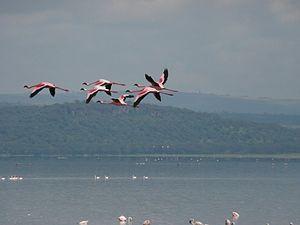
Îles à la dérive est le premier paru, en 1970, des ouvrages posthumes d'Ernest Hemingway
Le lac Nakuru est l'un des lacs de la vallée du grand rift. C'est un lac alcalin qui accueillait environ 1 million de flamants roses, avant que sa salinité change et qu'il ne devienne trop pollué. Il est désigné site Ramsar depuis le 5 juin 1990.